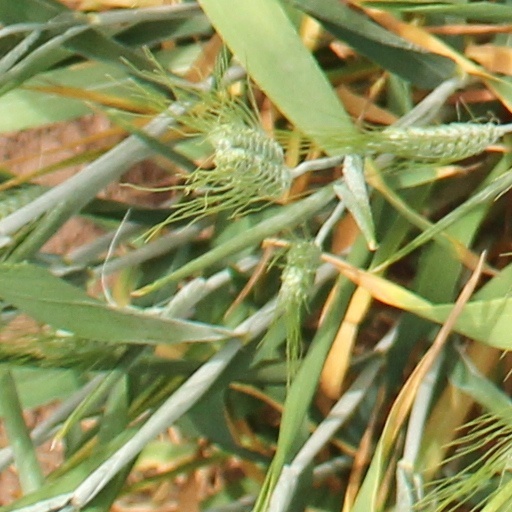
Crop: wheat